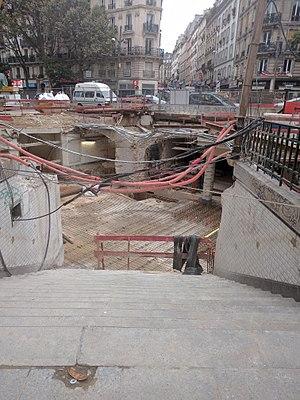
La station Château Rouge vue depuis son entrée principale, pendant les travaux d'agrandissement, en août 2016. Photo déjà publiée sur ce forum